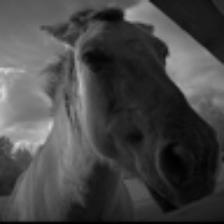
Label: NonHuman